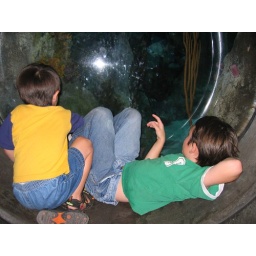
I love how entranced the boys were by the fish in this circular aquarium window.